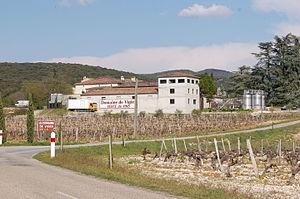
Domaine de Vigier à Lagorce
Un côtes-du-vivarais est un vin français tranquille du sud-est du Massif Central, à cheval sur les départements de l'Ardèche et du Gard, et qui bénéficie d'une appellation d'origine contrôlée depuis 1999.